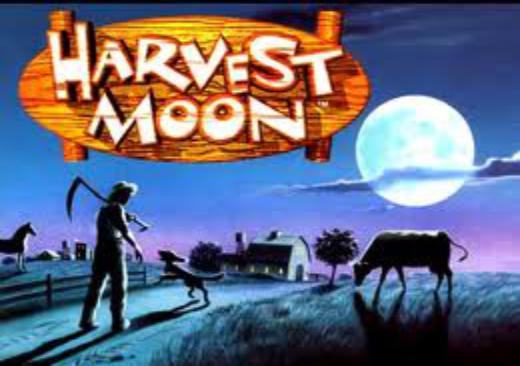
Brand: Harvest Moon
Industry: Leisure